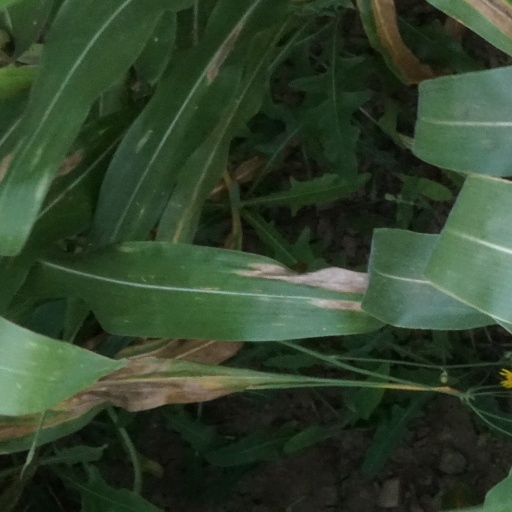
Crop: maize; corn